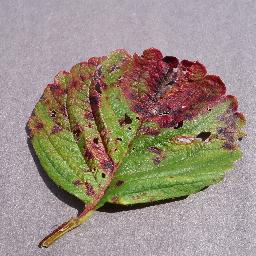
Label: Strawberry___Leaf_scorch